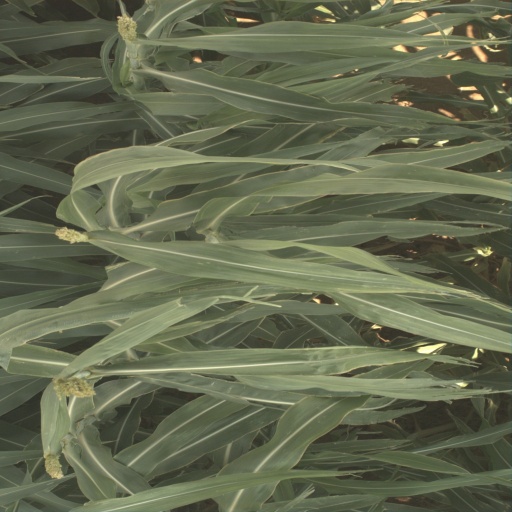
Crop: sorghum